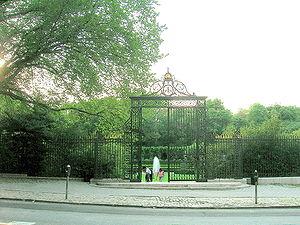
Central Park est un espace vert américain d'une superficie de 341 hectares, situé dans l'arrondissement de Manhattan à New York. Il est géré par la Central Park Conservancy qui dispose d'un budget annuel de 200 millions de dollars, et est entretenu au même titre que les autres espaces verts de la ville par le New York City Department of Parks and Recreation.
Le Conservatory Garden est l'unique jardin à la française de Central Park, à New York. D'une surface de 2,42 hectares, il tire son nom d'une ancienne serre qui fut construite au même endroit en 1898 et détruite en 1934. L'ancien jardinier en chef du parc utilisait ces serres afin de conserver le bois issu de la taille des arbres du parc. Une fois que la serre ferma ses portes en 1937, le jardin fut ouvert au public.